Bo'ness

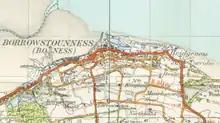
A map of Borrowstounness from 1945

The town was a recognised port from the 16th century. Coal was shipped from Bo'ness to supply Edinburgh Castle in 1548. A harbour was authorised by an Act of Parliament in 1707. The harbour, built in stages in the 18th century, was extended and complemented by a dry dock in 1881 (works designed by civil engineers Thomas Meik and Patrick Meik). The commercial port (heavily used for the transport of coal and pit props) eventually closed in 1959, badly affected by silting and the gradual downturn of the Scottish coal mining industry. Plans currently exist for the regeneration of the docks area including reopening the port as a marina though these are on hold indefinitely. Shipowning and maritime businesses in the town is evidenced by the ownership of , a ship owned by the Lovart Company of Bo’ness, that later sank in a collision off Denmark. Bo'ness was granted the right of exports and customs dues in 1672 and the office was transferred from Blackness. A large Customs House for the harbour was completed in 1880 on Union Street and still stands today as private dwellings.